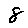
Label: 8